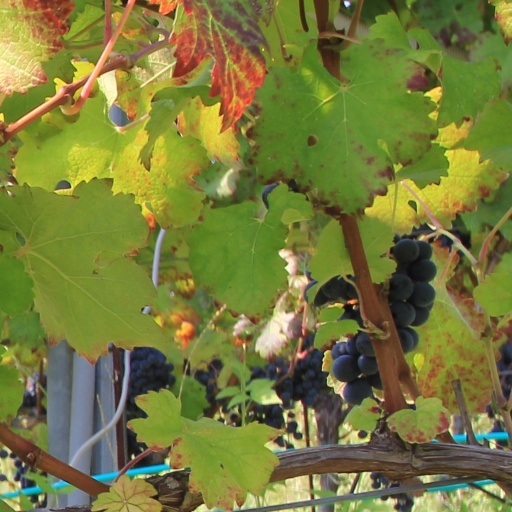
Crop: grape